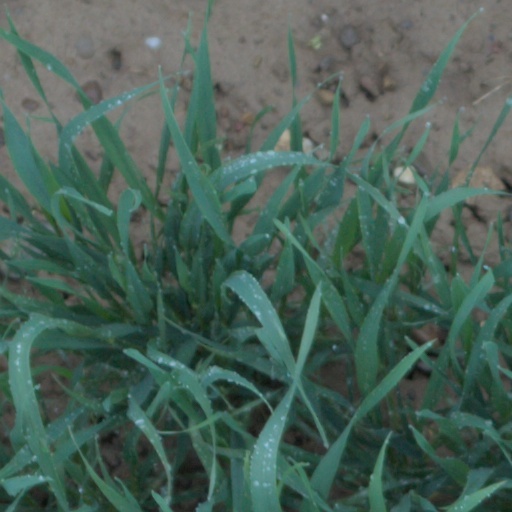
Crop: wheat